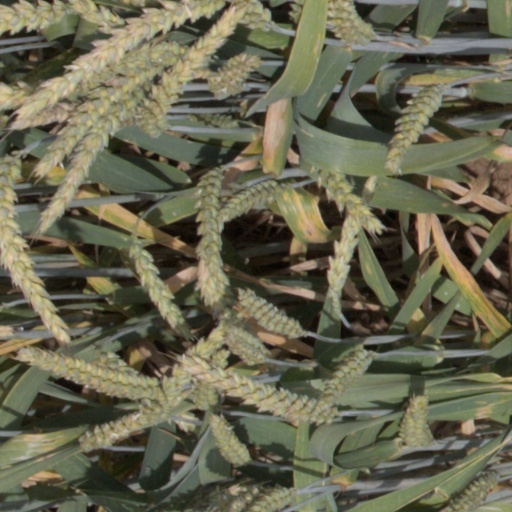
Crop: wheat